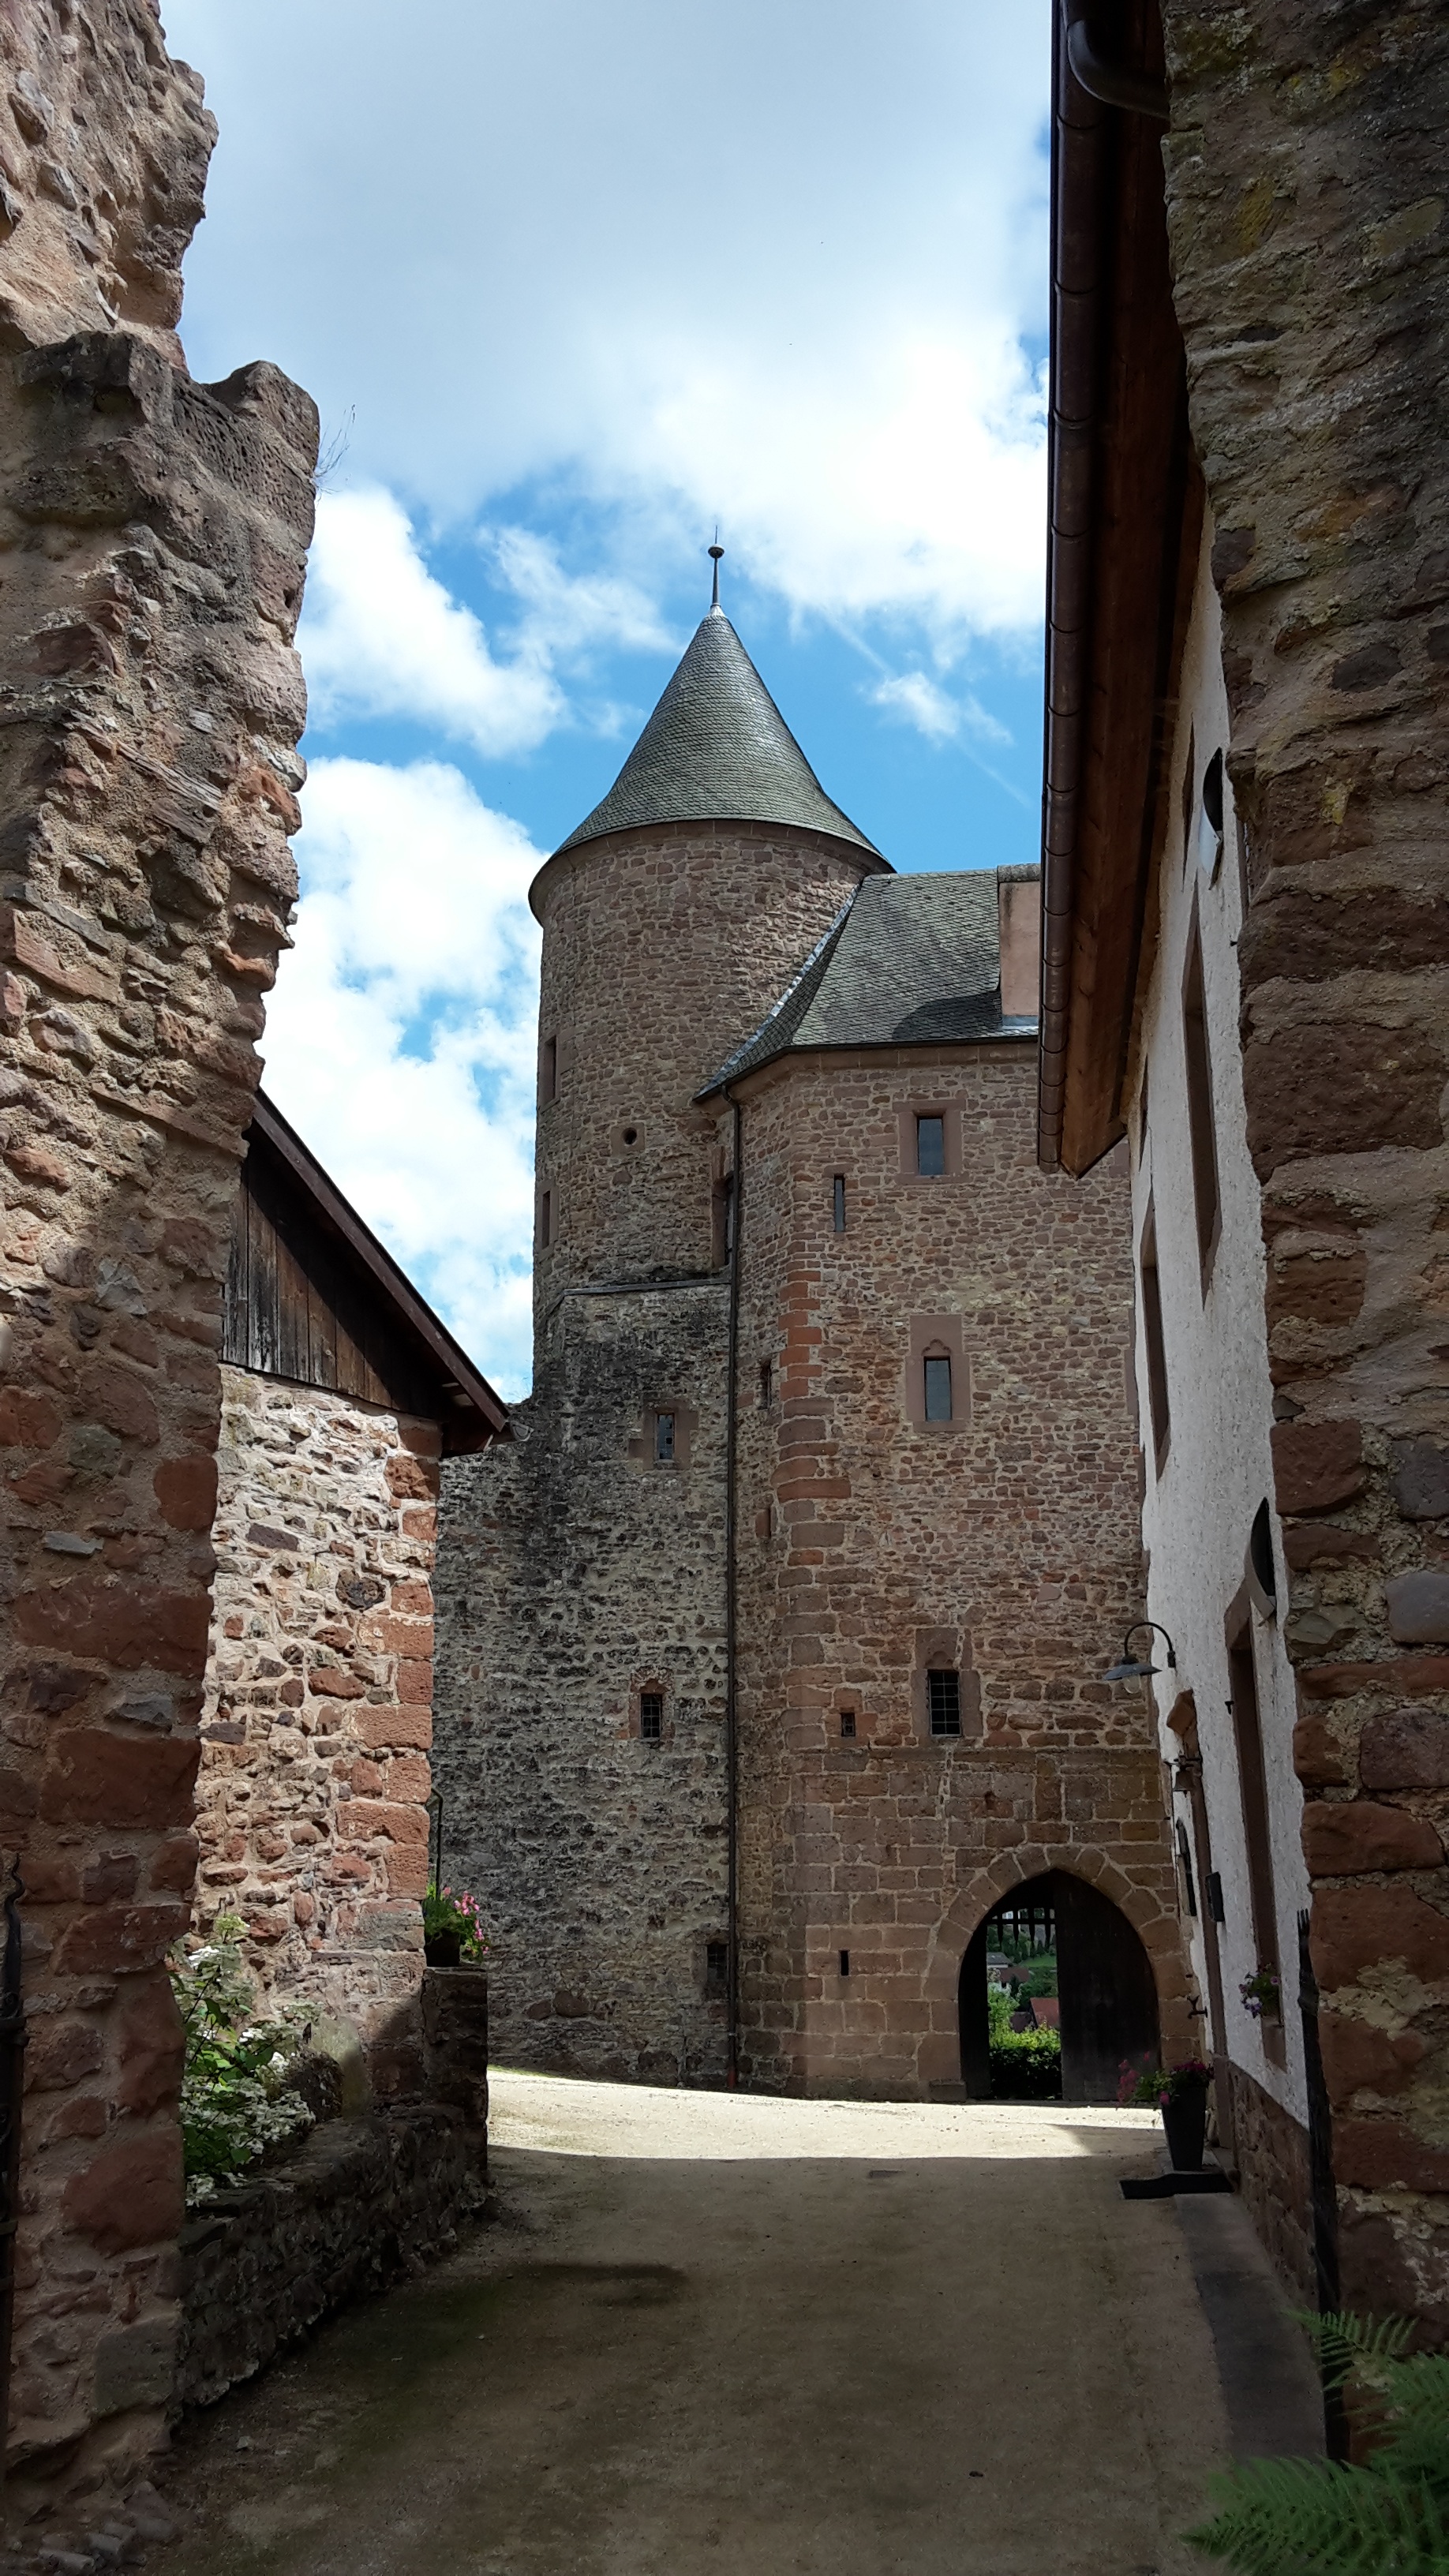
architecture, house, town, building, chateau, old, alley, wall, village, tower, romantic, castle, church, chapel, place of worship, stones, ruins, monastery, history, historically, middle ages, castle tower, burgruine, bertradaburg, m rlenbach, kylltal, kylltalroute, deutchland, kaiser karl, ancient history